Mathcore

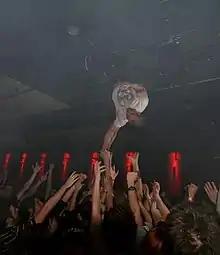
Greg Puciato singing while hanging head down from the ceiling in 2008

Some early mathcore bands incorporated light shows synchronized with the music, while others were noted for their reckless, chaotic performances that usually ended up with fights and injuries. Guitarists Jes Steineger of Coalesce and Ben Weinman of The Dillinger Escape Plan commonly featured erratic and violent behaviors. In 2001, vocalist Greg Puciato joined The Dillinger Escape Plan and starred in the most controversial live performances of the band until their disbandment in 2017, being described by "Invisible Oranges" as "the perfect physical embodiment of [the band's music]" because of his imposing physique along with destructive behavior.